Daniel Chodowiecki

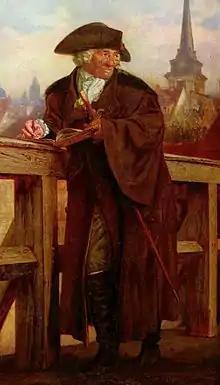
Portrait of Daniel Chodowiecki, painted posthumously by Adolph von Menzel in 1859

Daniel Niklaus Chodowiecki (16 October 1726 – 7 February 1801) was a Polish painter and printmaker with partial Huguenot ancestry, who is most famous as an etcher. He spent most of his later life in Berlin, and became the director of the Berlin Academy of Art.